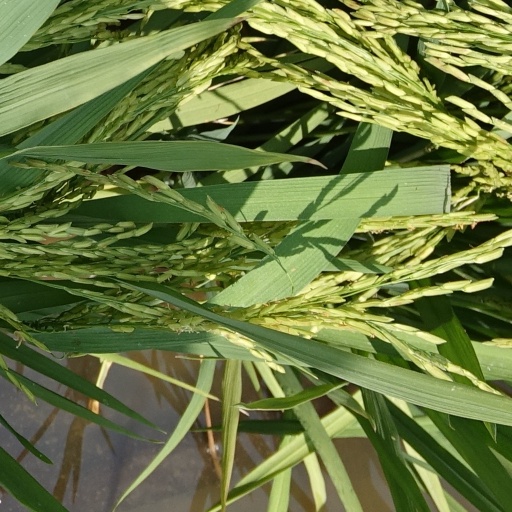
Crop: rice